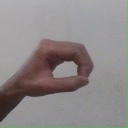
अक्षर: औ